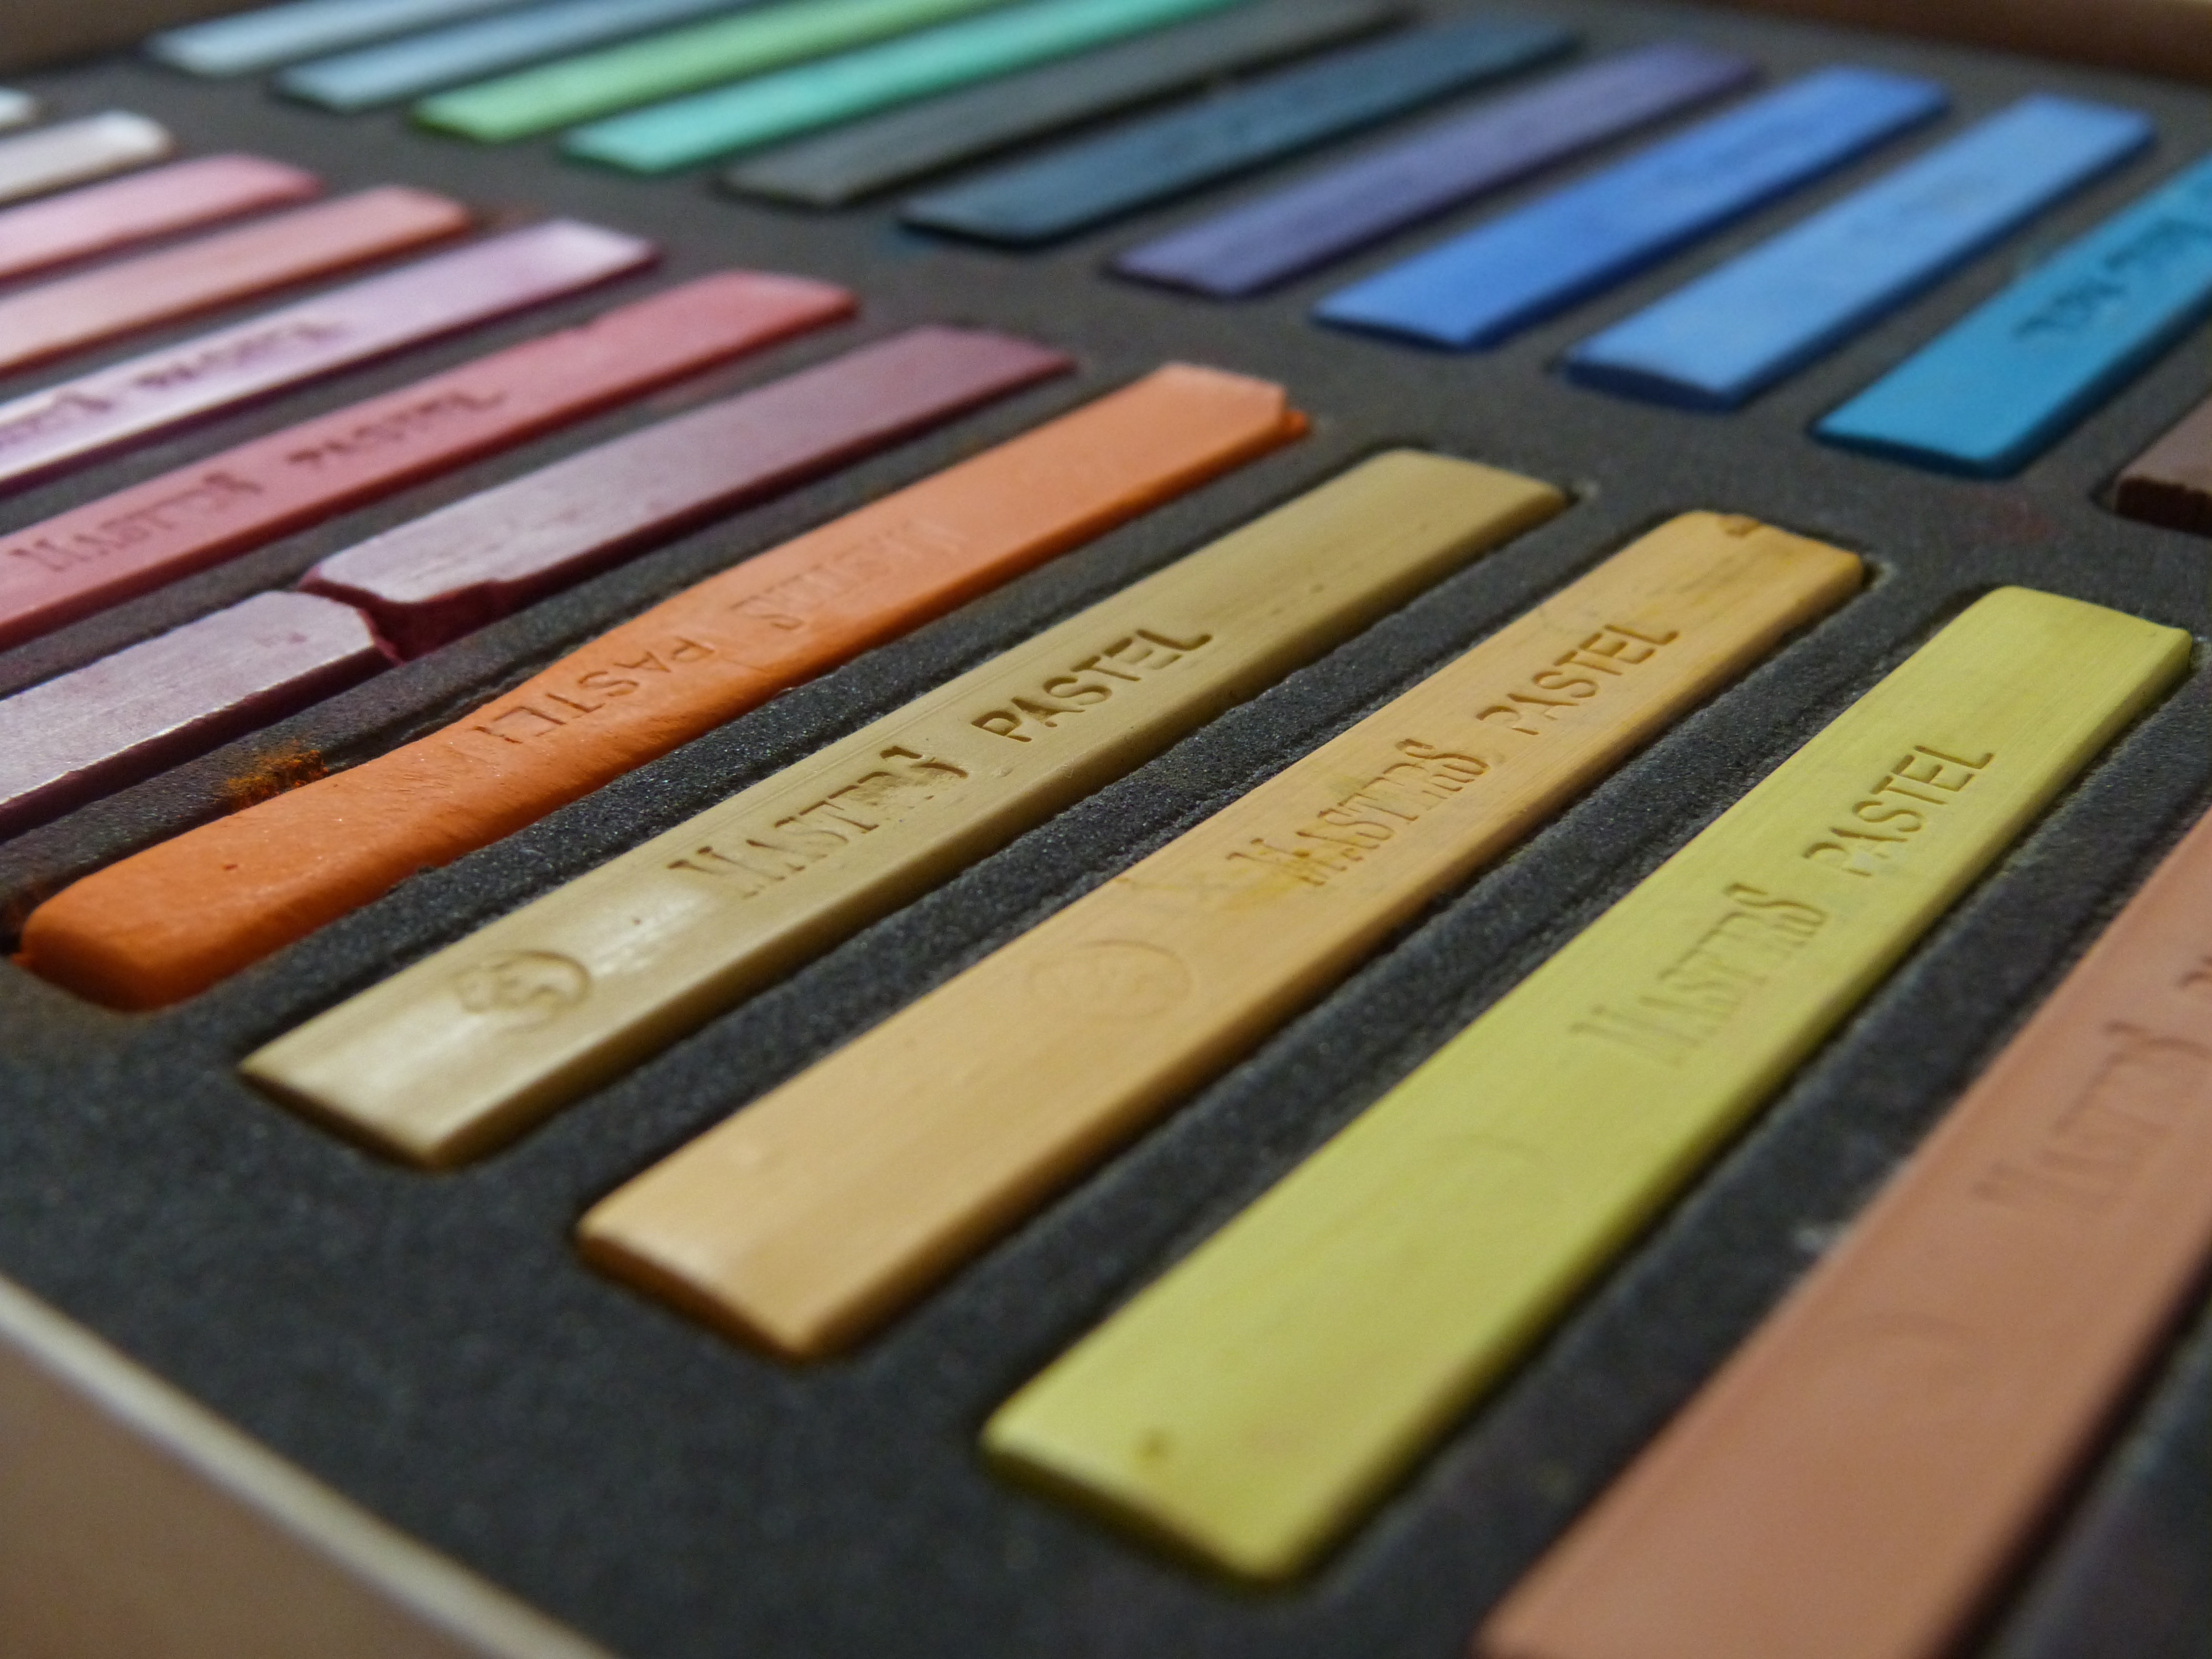
wood, color, musical instrument, chalk, her, electronic instrument